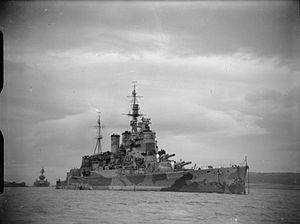
Le croiseur de bataille est un type de navire de guerre apparu au début du XXᵉ siècle. Ses caractéristiques sont semblables à celles du cuirassé pour le déplacement, le calibre de l'artillerie principale, l'effectif de l'équipage, le rayon d'action, mais sa vitesse est nettement supérieure, dépassant aussi celle des plus grands croiseurs de l'époque, grâce à des dimensions de coque et un appareil propulsif plus puissant. Ce poids supplémentaire est compensé, sur les navires de conception britannique, par un blindage plus léger, et cette moindre protection constitue la principale restriction à l'emploi de ce type de navire ainsi que le montrent les principaux combats auxquels ils participent pendant la Première Guerre mondiale.
L' Operation Hats était le nom de code d'une opération de la Royal Navy menée entre le 30 août et le 5 septembre 1940 par l'amiral James Fownes Somerville en mer Méditerranée, lors du début de la campagne de la Méditerranée durant la Seconde Guerre mondiale.
Le HMS Renown est un croiseur de bataille de la Royal Navy lancé en 1916 et ferraillé en 1948. Avec le HMS Repulse ils forment la classe Renown.
La classe Renown est une classe de deux croiseurs de bataille de la Royal Navy mise en service pendant la Première Guerre mondiale. Portant des canons du plus fort calibre existant à cette époque et capables d'une vitesse supérieure à celle de ses congénères, les navires de cette classe sont néanmoins handicapés par un blindage dont la bataille du Jutland a montré l'insuffisance. Ils connaissent plusieurs refontes pendant l'entre-deux-guerres ; le HMS Renown mène avec succès plusieurs campagnes de la Seconde Guerre mondiale, en Méditerranée, dans l'Atlantique et dans l'Océan Indien ; l'autre unité, le HMS Repulse, est l'un des deux seuls cuirassés rapides alliés coulés par l'aviation ennemie en haute mer.